732 Tjilaki

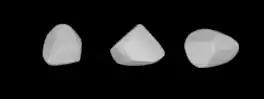
A three-dimensional model of 732 Tjilaki based on its light curve

In February 1996, a rotational lightcurve of Tjilaki was obtained from photometric observations over ten nights by European astronomers using the Dutch 0.9-metre Telescope and the Bochum 0.61-metre Telescope at La Silla Observatory in Chile. Lightcurve analysis gave a rotation period of hours with a brightness variation of magnitude.